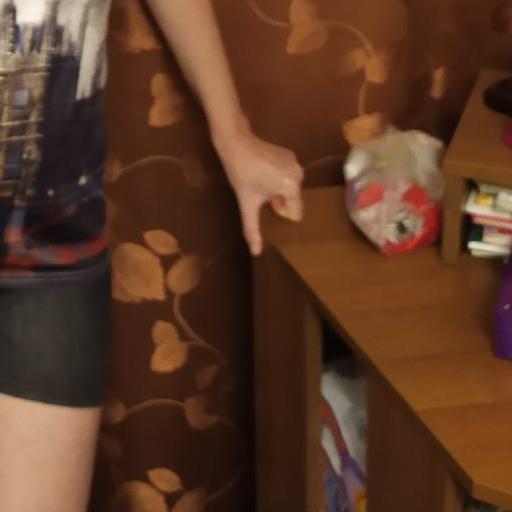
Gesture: no_gesture